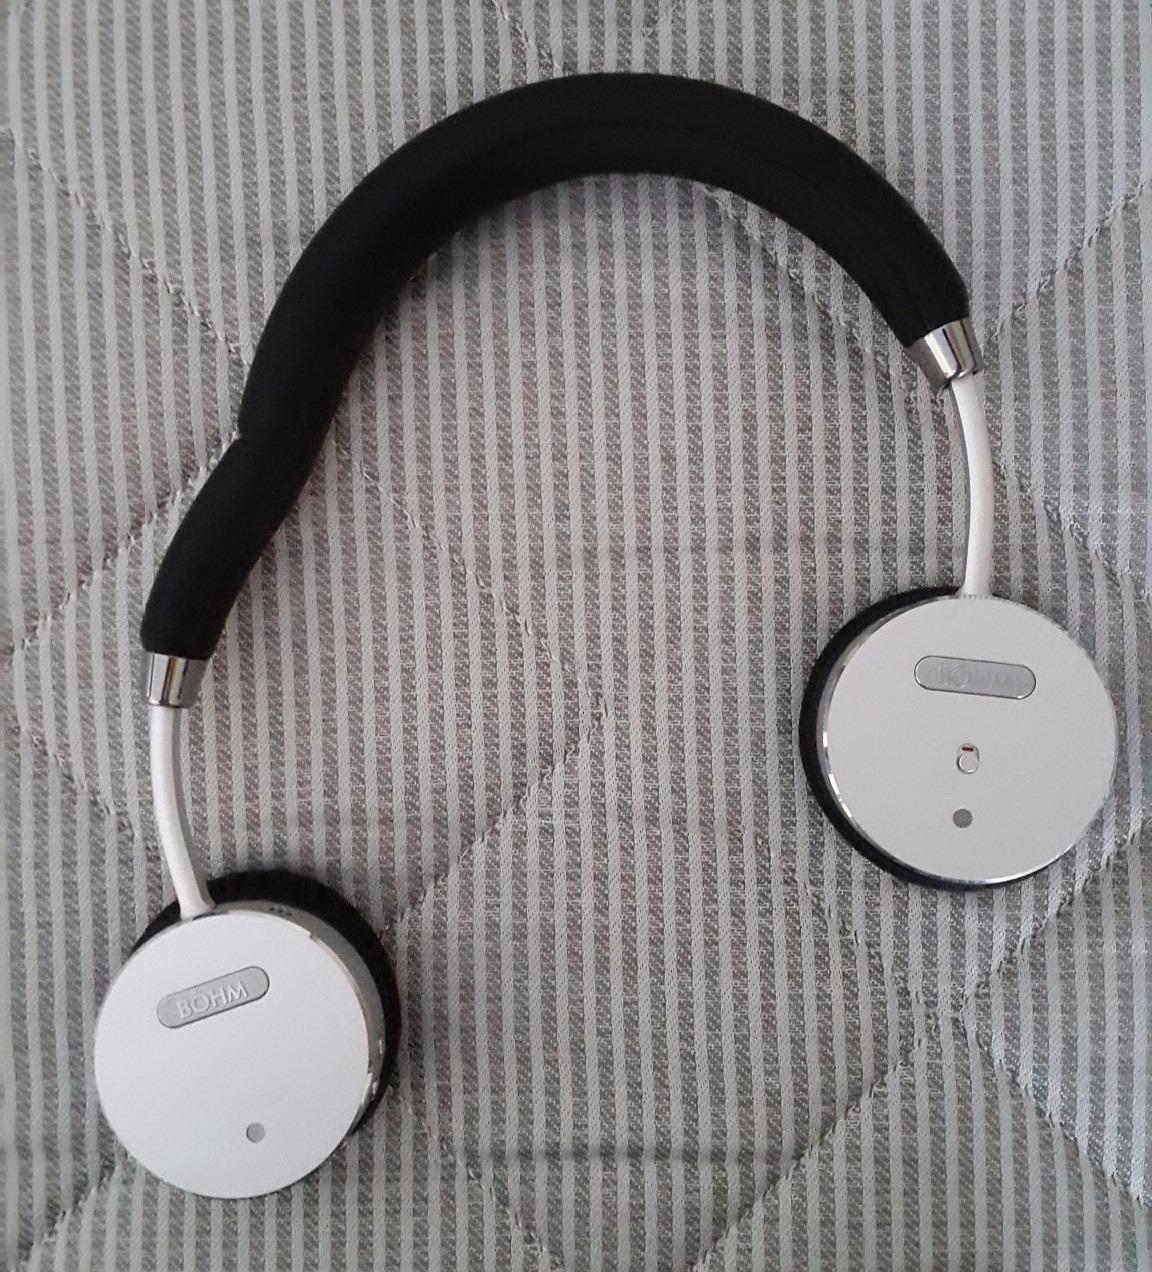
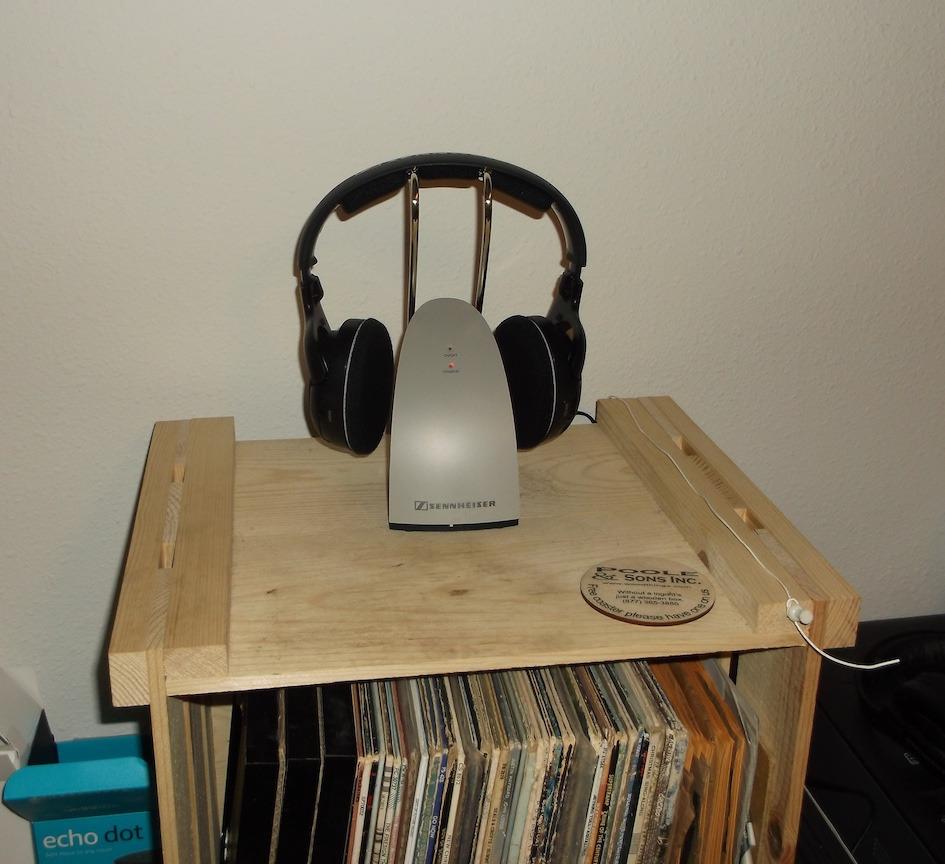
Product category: headphones
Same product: no